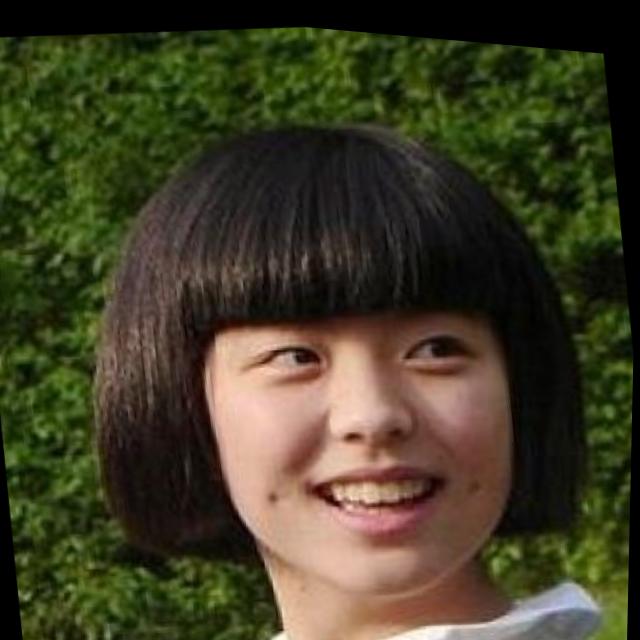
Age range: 13-20